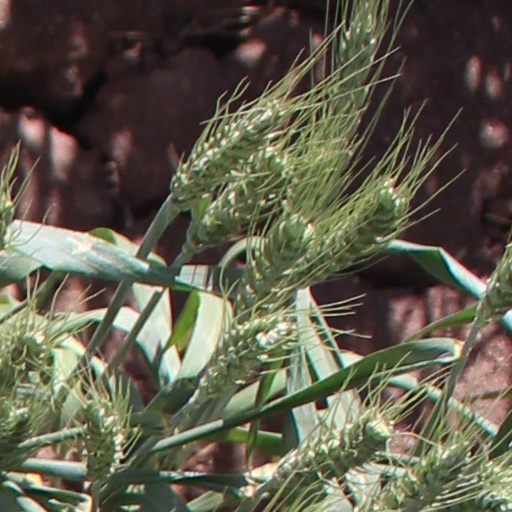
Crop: wheat